Debbi Wilkes

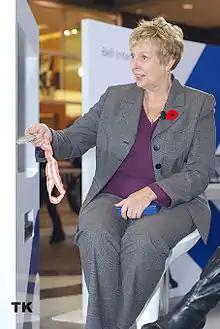
Wilkes in November 2009

Debbi Wilkes (born December 16, 1946) is a Canadian former pair skater. With skating partner Guy Revell, she became a two-time Canadian national champion, the 1963 North American champion, and the 1964 Olympic silver medallist.